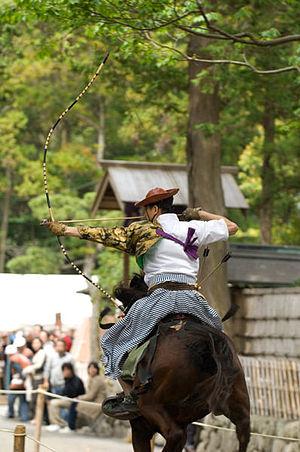
Le yabusame est une technique de tir à l'arc japonaise pratiquée à cheval. L'archer tire des flèches sans pointes sur trois cibles de bois.